2018 Zurich ePrix

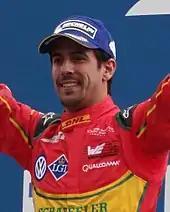
Lucas di Grassi "(pictured in 2016)" led a race-high 22 laps for his first victory of the season and the seventh of his career.

Di Grassi began to pull away from Evans as Buemi overtook Bird into turn one for fourth on the 19th lap. Soon after, Vergne was about to get ahead of d'Ambrosio for seventh when he hit Rosenqvist's detached front wing because the latter was to his left but Vergne avoided picking up a front-right puncture. In response, race director Scot Elkins activated the full course yellow procedure to allow marshals to remove debris from the track. During the full course yellow, the field chose to make their mandatory pit stops to change into a second vehicle at the conclusion of lap 19. Di Grassi kept the lead from Evans and Lotterer while Vergne lost 12 seconds because he had trouble starting his car when he tried to exit his garage, falling to ninth. Piquet retired with a broken driveshaft on lap 21. Eight laps later, it was announced Evans, Lotterer, Buemi, López and Vergne were under investigation by the stewards for exceeding the speed limit during the full course yellow procedure. The first four were issued drive-through penalties on the next lap. Evans and Lotterer took their penalties at the start of lap 31 while Buemi and López served theirs at the end of that lap. Vergne received a drive-through penalty on lap 32.